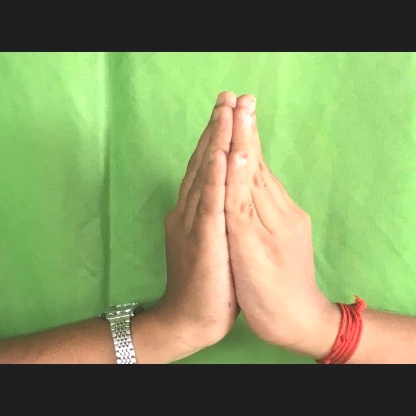
Mudra: Anjali